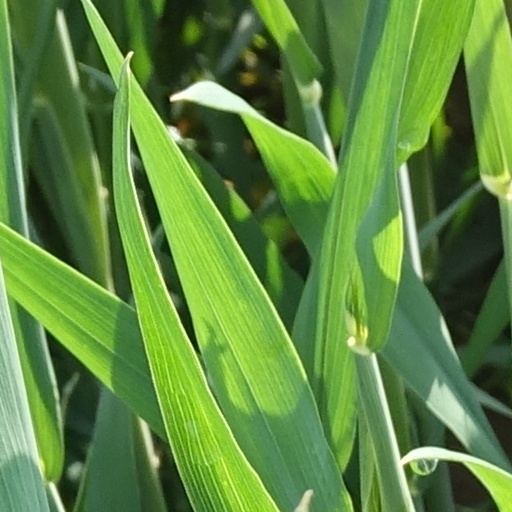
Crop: wheat